Raid on Lorient

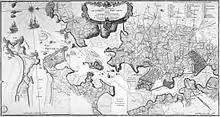
Map of Lorient.

At the end of the 17th century, the coast of Brittany was gradually covered in new fortifications, but the area around Lorient itself was still poorly defended. The citadelle de Port-Louis which closed off the Lorient roads had not been modernised and only low ramparts protected the city's rear, whilst its coast had no other defences.